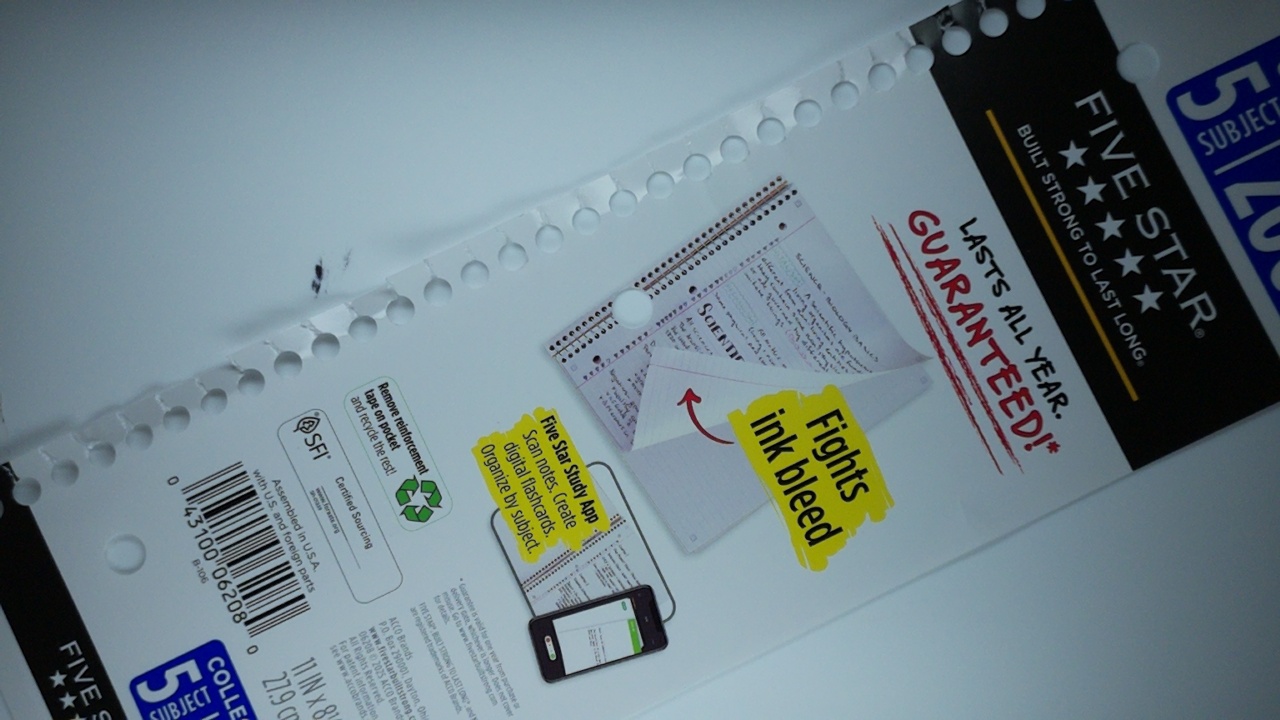
Label: recycle